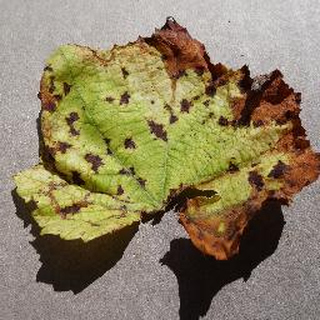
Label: grape_leaf_blight